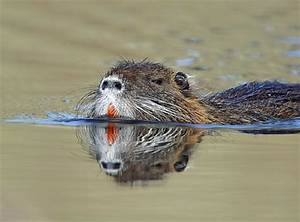
Label: squirrel